William Diller Matthew

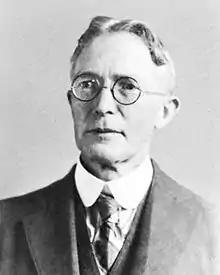
William Diller Matthew

William Diller Matthew FRS (February 19, 1871 – September 24, 1930) was a vertebrate paleontologist who worked primarily on mammal fossils, although he also published a few early papers on mineralogy, petrological geology, one on botany, one on trilobites, and he described "Tetraceratops insignis", which was much later suggested to be the oldest known (Early Permian) therapsid.